Oshawa Transit

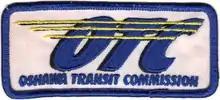
OTC Patch worn on mechanics' uniforms

Beginning with the change-over from CNR to Oshawa PUC in 1960, Oshawa Transit drivers and inspectors were required to wear a military-style tunic and cap. Over time, this uniform dress code became more relaxed: tunics became optional in the mid-1980s, but were still worn by many drivers after that. The cap, which had the driver's identification badge attached, no longer had to be worn by the on-duty drivers after the mid-1970s. Drivers were only required to keep the hat nearby for ID purposes.